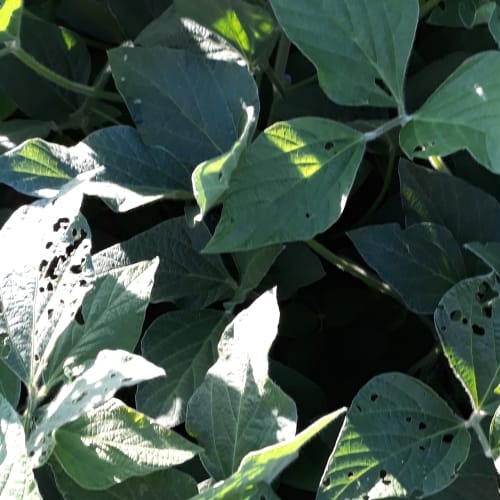
Label: Caterpillar